Quintana Roo

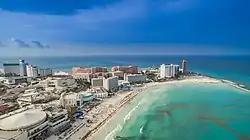
The city of Cancún is a major tourist resort in Quintana Roo, especially the Hotel Zone.

According to the Köppen climate classification, much of the state has a tropical wet and dry climate ("Aw") while the island of Cozumel has a tropical monsoon climate ("Am"). The mean annual temperature is . The hottest months are April and August, in which the average high is , while January is the coldest month with an average low of . Extreme temperatures can range from a low of in the coldest months to in the hottest months. Quintana Roo averages of precipitation per year, which falls throughout the year, though June to October are the wetter months. Hurricanes can occasionally hit the coastal areas during the hurricane season, particularly from September to November. 2020 was a historic year for hurricanes in Quintana Roo, with a record-breaking 31 tropical systems formed, of which four affected the state.